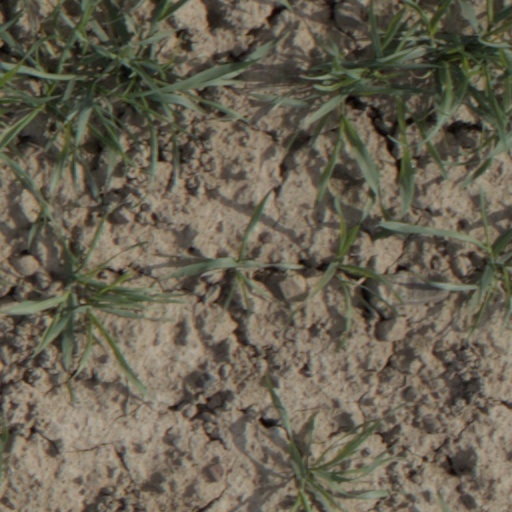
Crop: wheat